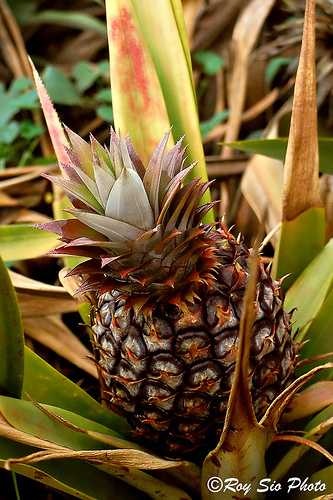
Label: Pineapple